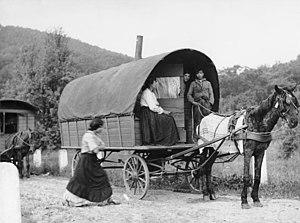
Gypsy ou gipsy est un mot anglais signifiant « gitan ».